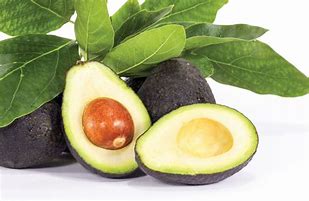
Label: Avocado